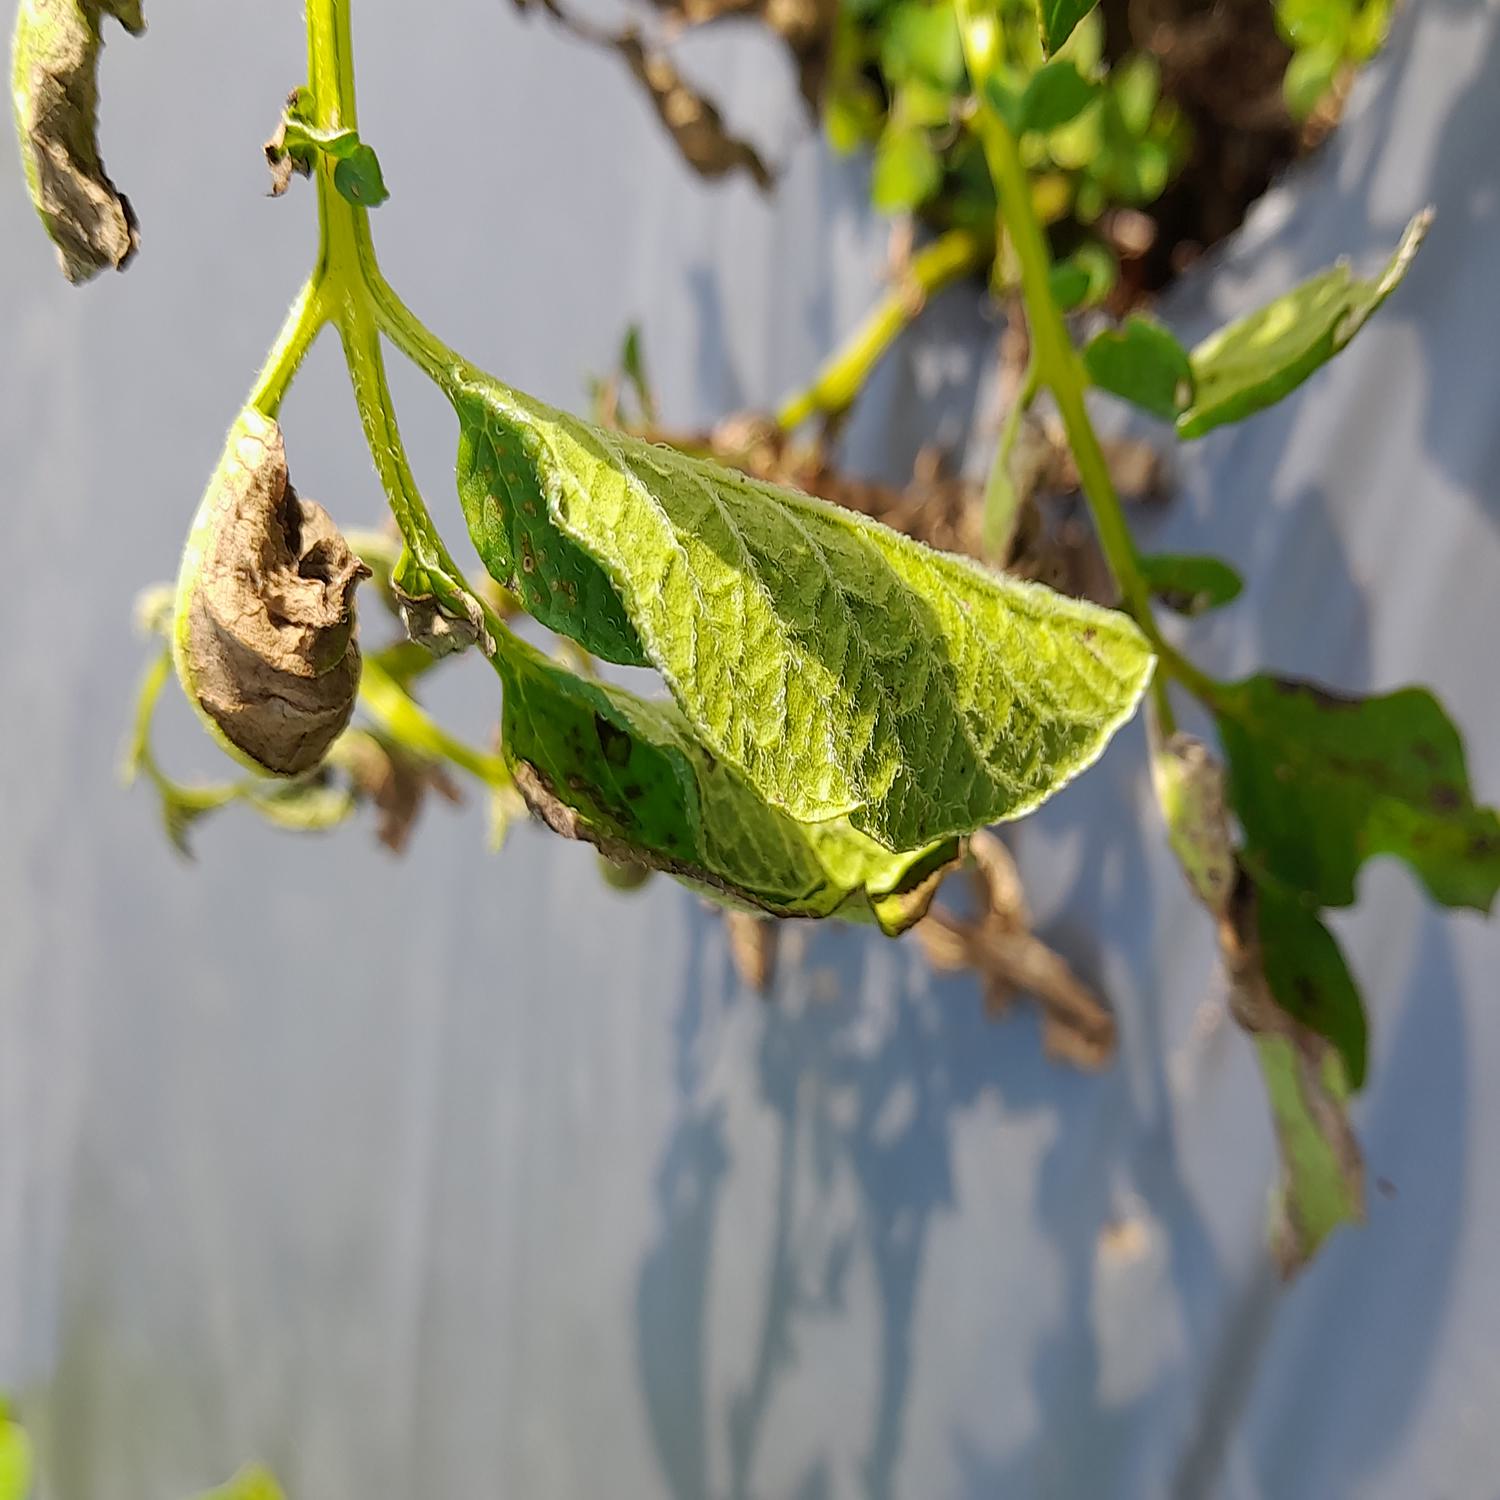
Etiqueta: Pudricion_Parda